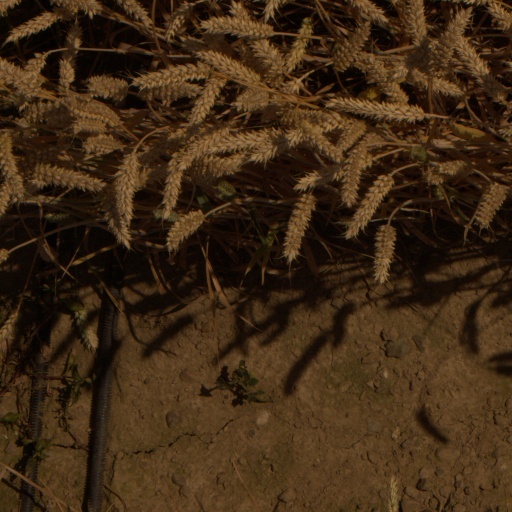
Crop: wheat